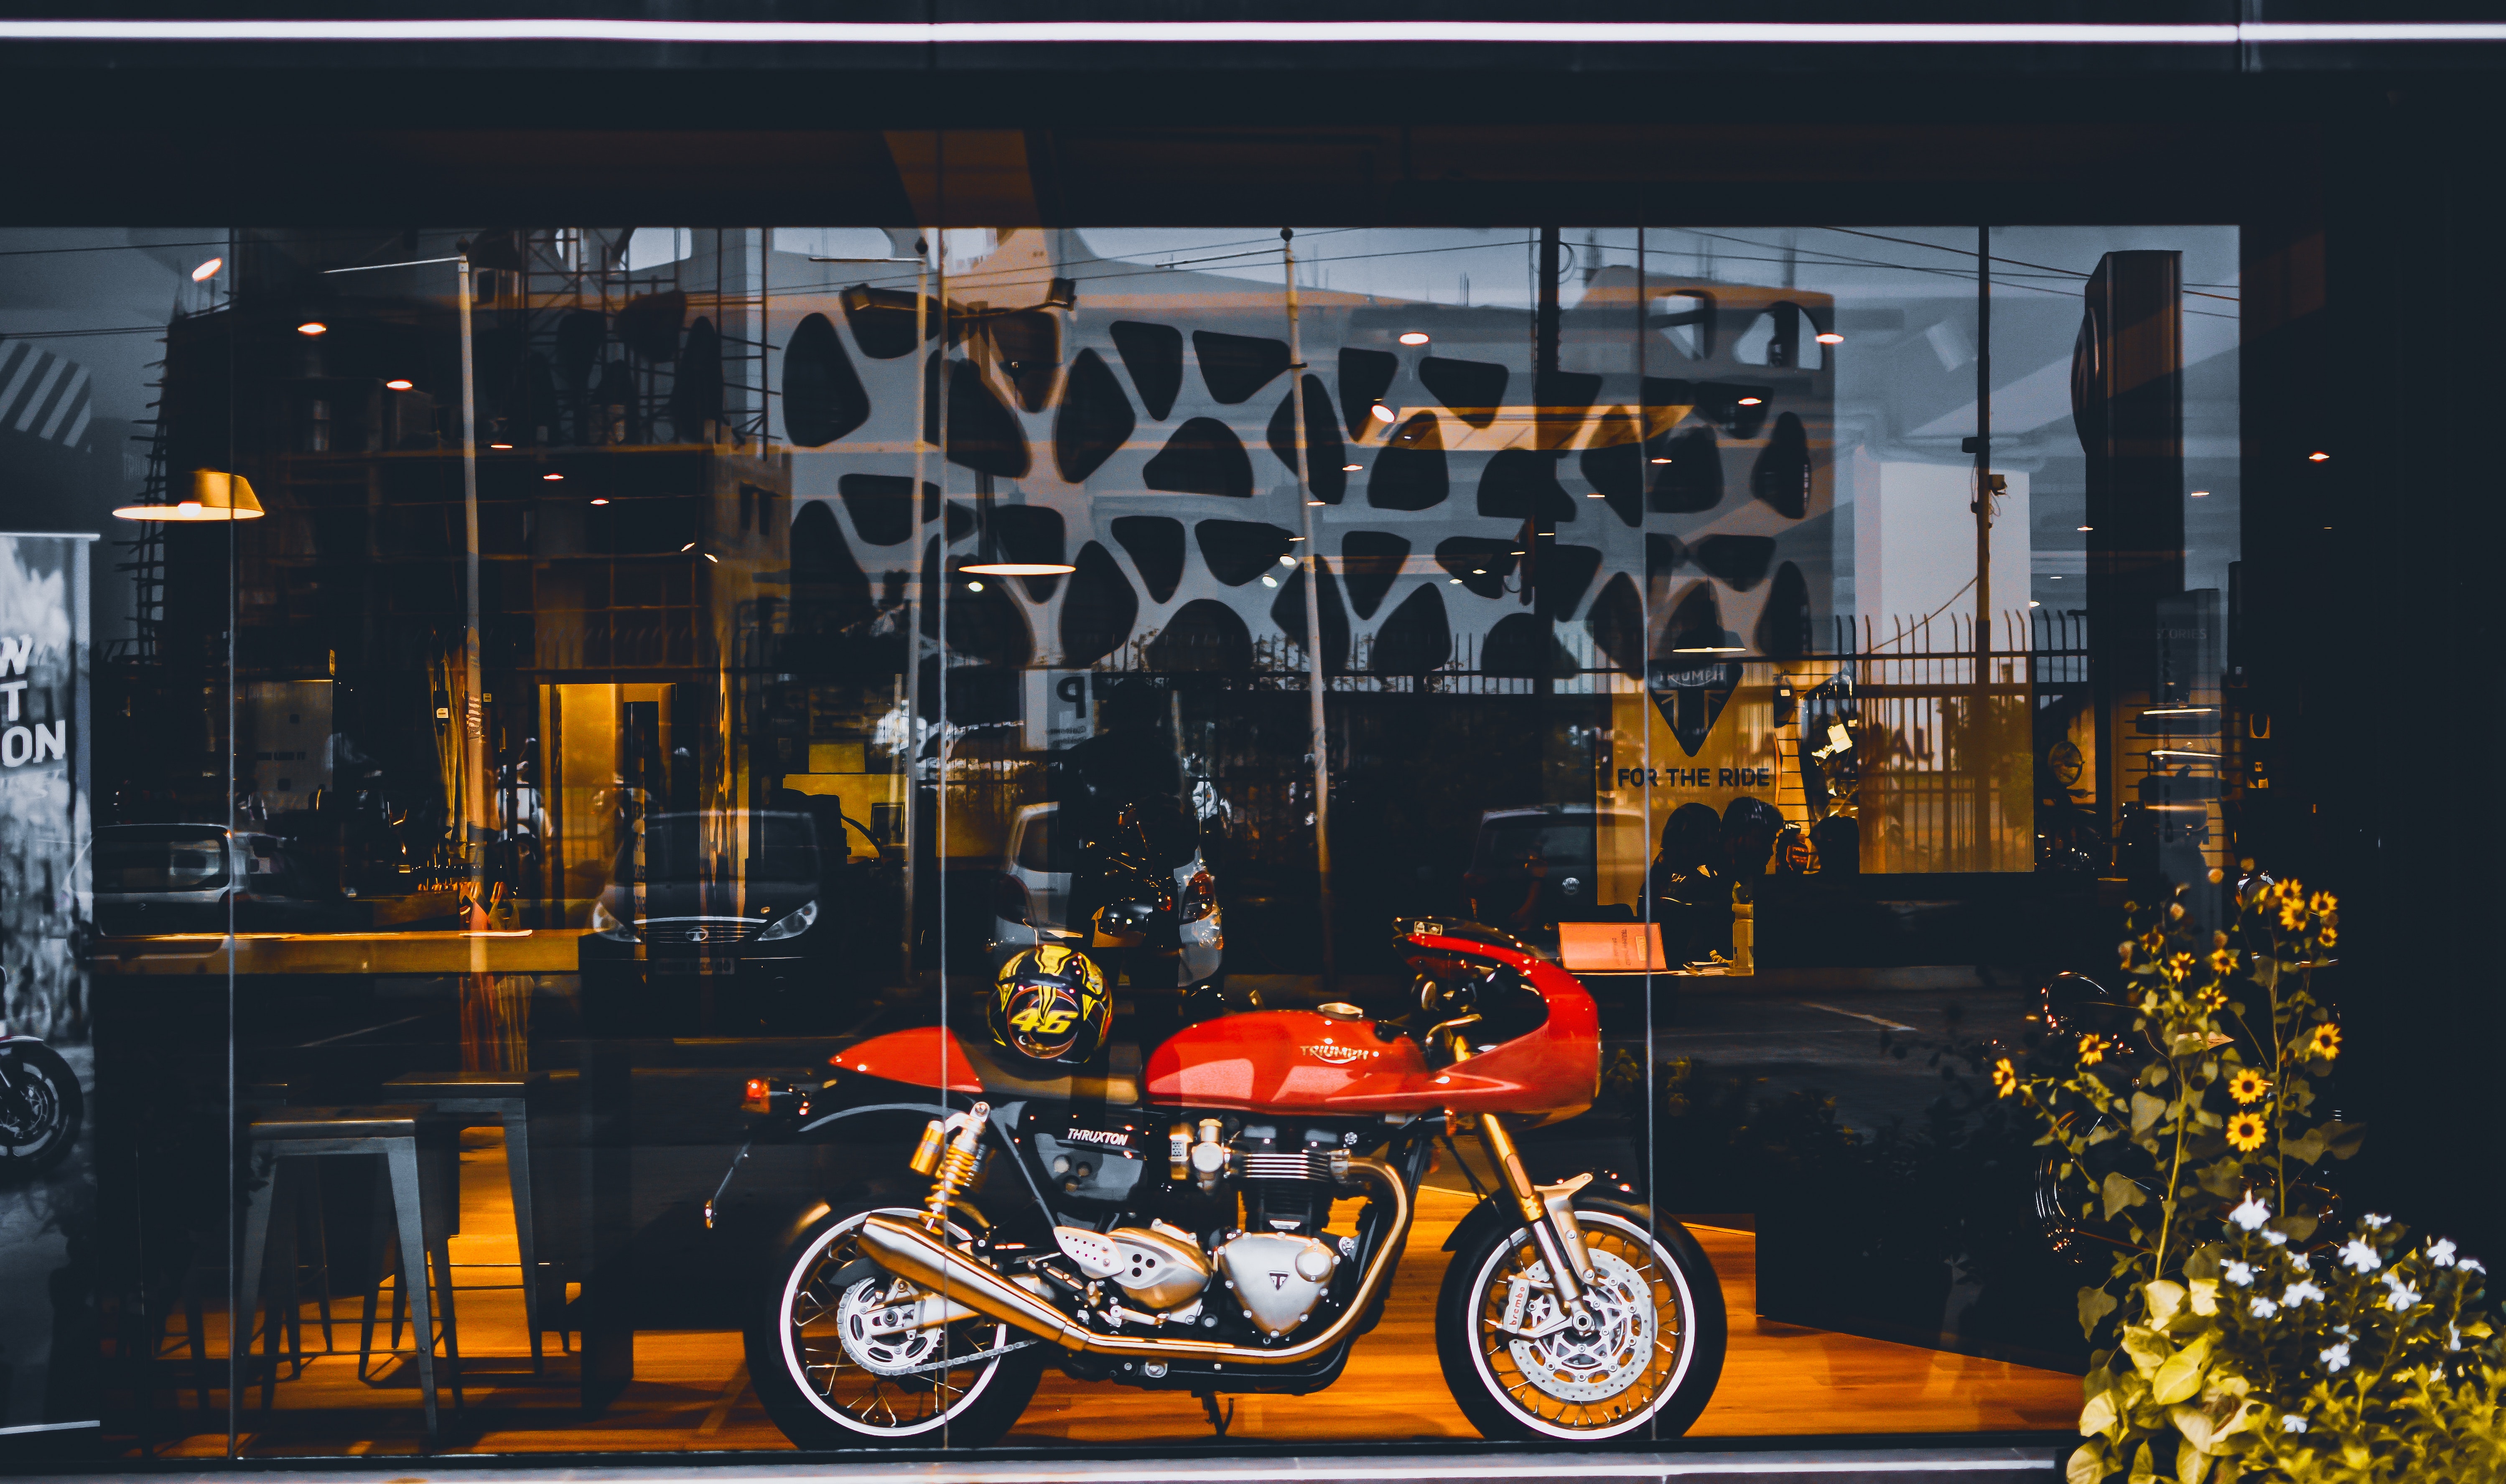
vehicle, motorcycle, motor vehicle, transport, display window, car, window, classic, auto part, display case, rim, metal